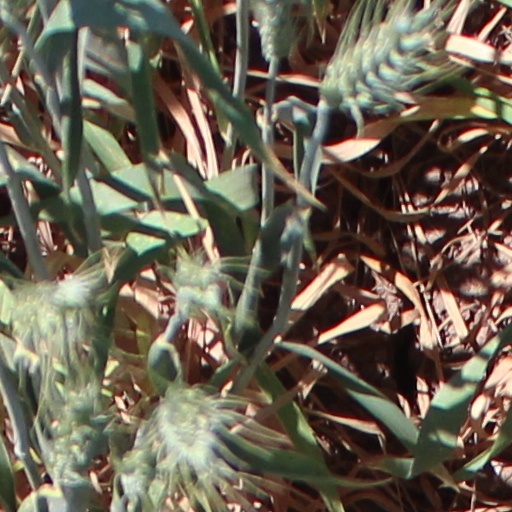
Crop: wheat